Parthian war of Caracalla

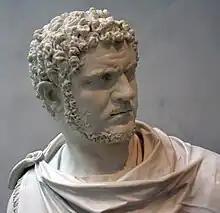
Caracalla (r. 198–217)

During the winter of 215–16, Caracalla stayed in Nicomedia with the Roman army preparing to launch a campaign against the Armenians and Parthians. According to Dio, Caracalla sought a pretext for war in the refusal by the Parthian king Vologases VI to release a pair of hostages – Tiridates of Armenia and a Cynic philosopher named Antiochus. However, when Vologases was deposed by his brother Artabanus the hostages were sent to Caracalla, temporarily depriving the emperor of a "casus belli".